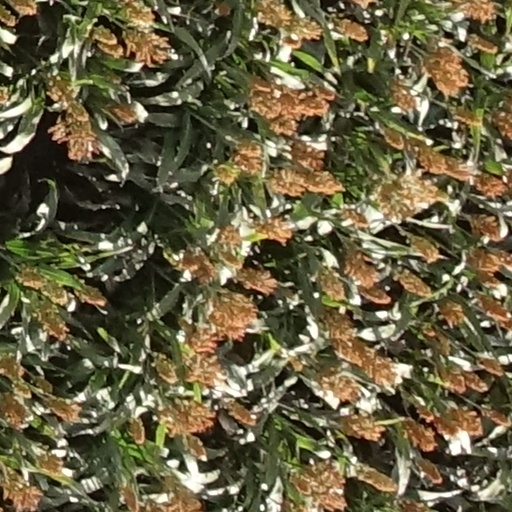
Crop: sorghum